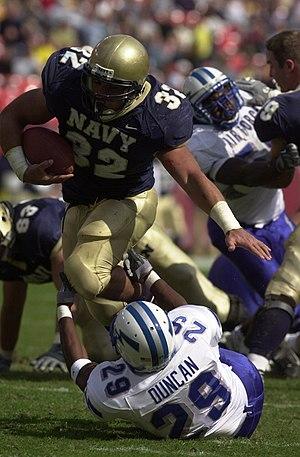
Le football américain est un sport collectif opposant deux équipes de onze joueurs qui alternent entre la défense et l'attaque. Le but du jeu est de marquer des points en amenant le ballon dans la zone d'en-but adverse. Pour conserver la possession, l'équipe attaquante doit parcourir au moins 10 yards en 4 tentatives. Dans le même temps, l'équipe en défense doit empêcher l'attaque d'atteindre cet objectif, dans le but de reprendre la possession de la balle. Si l'équipe attaquante valide 10 yards ou plus lors de sa possession, elle bénéficie de quatre nouvelles tentatives pour continuer à gagner du terrain. Sinon, la possession de la balle change de camp et les rôles, défense/attaque, s'inversent.
Un running back, appelé demi offensif ou porteur de ballon au Canada, est un joueur de football américain ou de football canadien évoluant dans l'équipe offensive. En France, le terme est surtout utilisé pour désigner le halfback, joueur étant amené à porter souvent le ballon. Le terme regroupe cependant halfback et fullback, joueur généralement plus corpulent dont le rôle est de courir devant le halfback afin de bloquer les adversaires et lui ouvrir ainsi le chemin pour une course facilitée. Ces rôles principaux ne sont cependant pas les seuls de ces joueurs relativement polyvalents, ce qui explique la grande variété dans les gabarits et de poids.
Dans le football américain, chaque équipe a 11 joueurs sur le terrain en même temps. Le rôle spécifique qu'un joueur prend sur le terrain est appelé sa position.